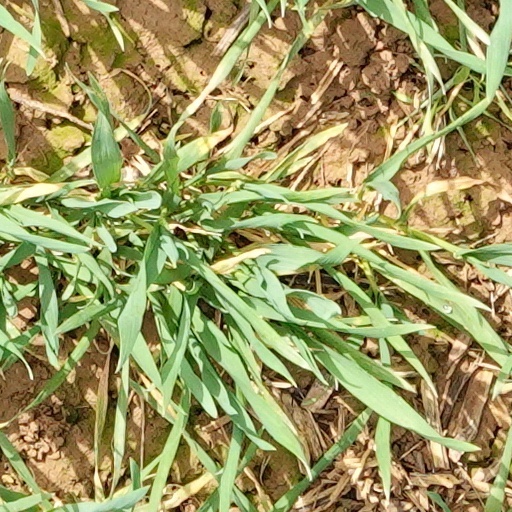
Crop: wheat